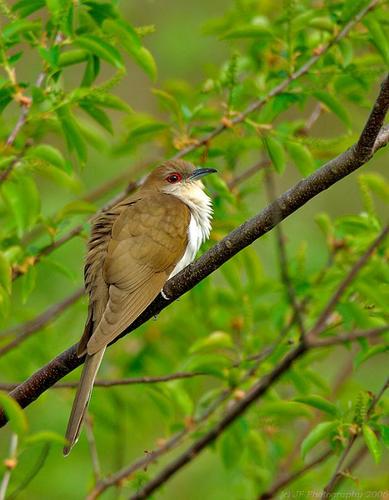
the eyering is red, the head is small in comparison to the brown body, wings and tale, the throat and belly are white and the bill is curved, pointed and black.
a light brown bird with a ruffled white throat and a white breast.
this is a brown bird with a white belly and a red eye.
a chunky bird with olive-colored wings and back sports a white breast and red eye.
this bird is greenish brown with a white chest a small curved beak and red eyes.
this small, but heavy bird has a greenish gray wing, and a white breast, it's feathers are very fluffy and it has a small black bill.
this bird has wings that are brown and has a white bellya yellowish brown bird with a fluffy white chest and red eyerings.
a bird that is white in the breast area, brown wingbars and reddish brown eyes.
the bill of the bird is black, with a pointed curve, and the eye ring is a vibrant red color.
Species: Black Billed Cuckoo